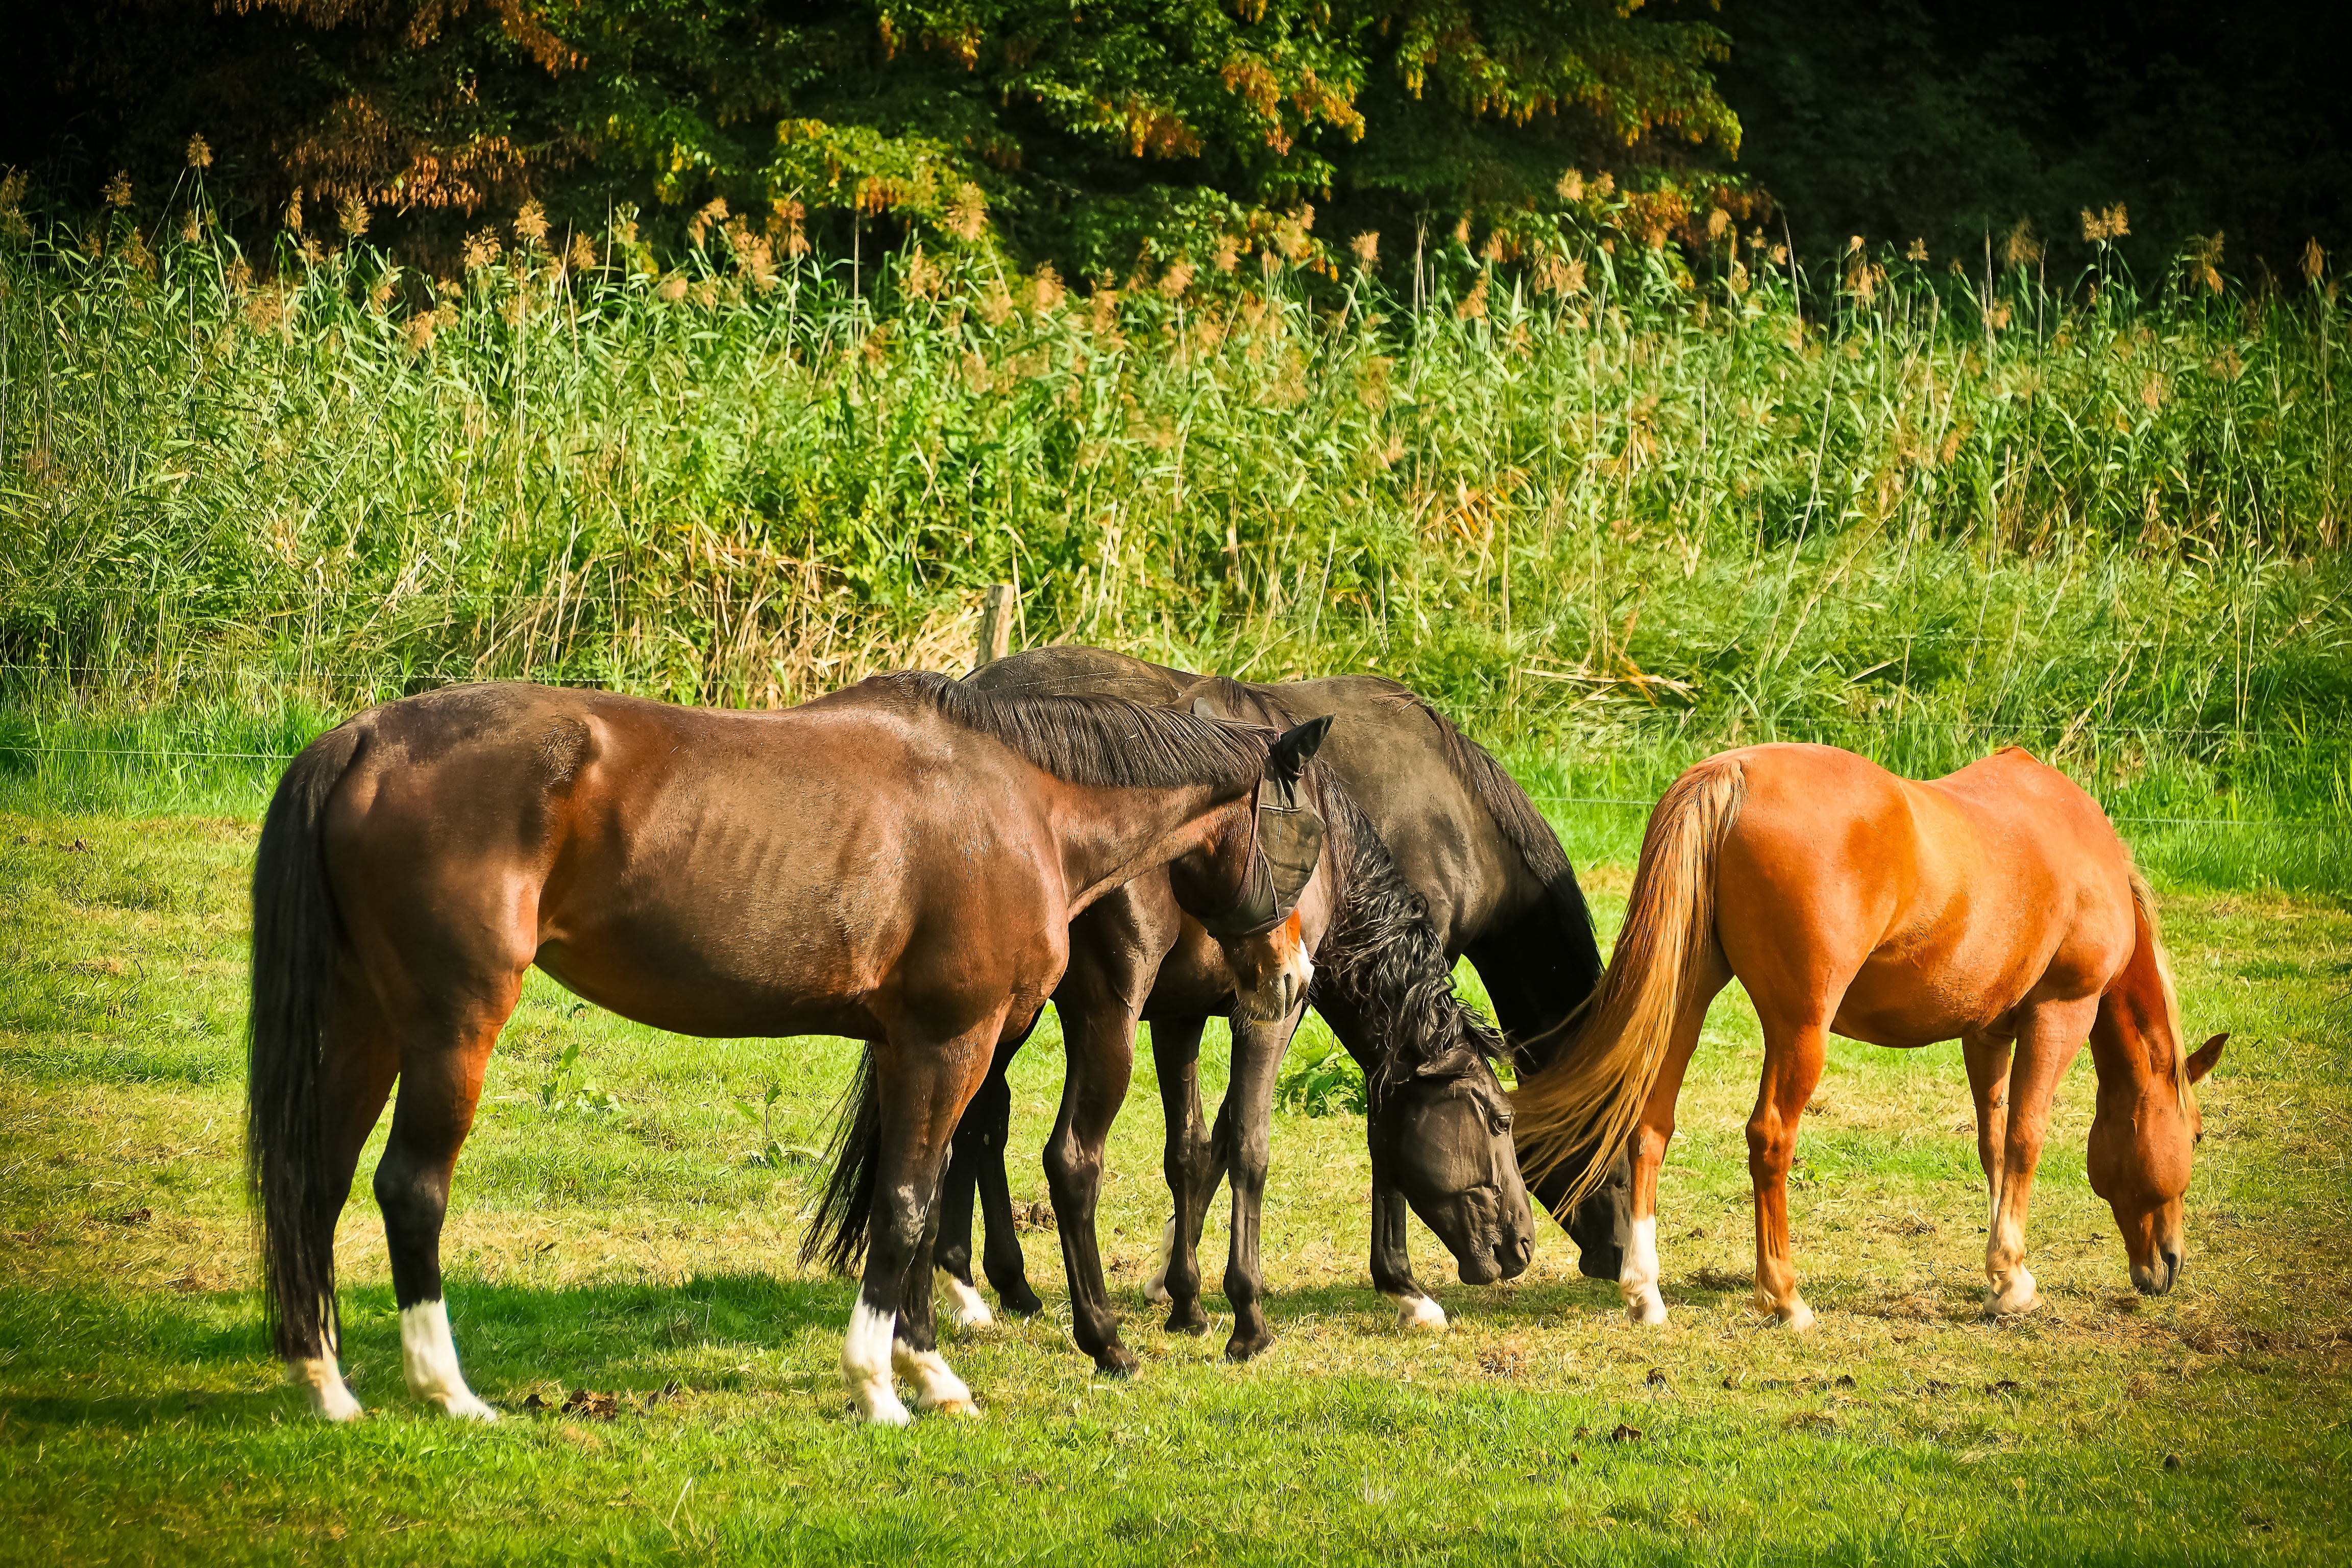
landscape, nature, grass, sunshine, sun, farm, meadow, prairie, animal, flock, summer, wildlife, herd, pasture, grazing, livestock, horse, brown, mammal, stallion, ride, rest, agriculture, eat, fauna, equestrian, graze, horses, grassland, mare, coupling, habitat, mold, mood, foal, animal world, herd animal, natural environment, horse like mammal, mustang horse